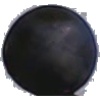
Label: blue_grape